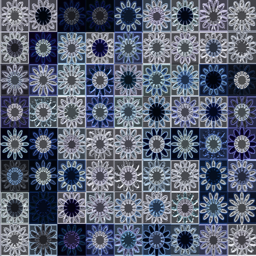
industry : a pattern of glass or plastic squares with flowers or daisies in shades of white , blue and navy .